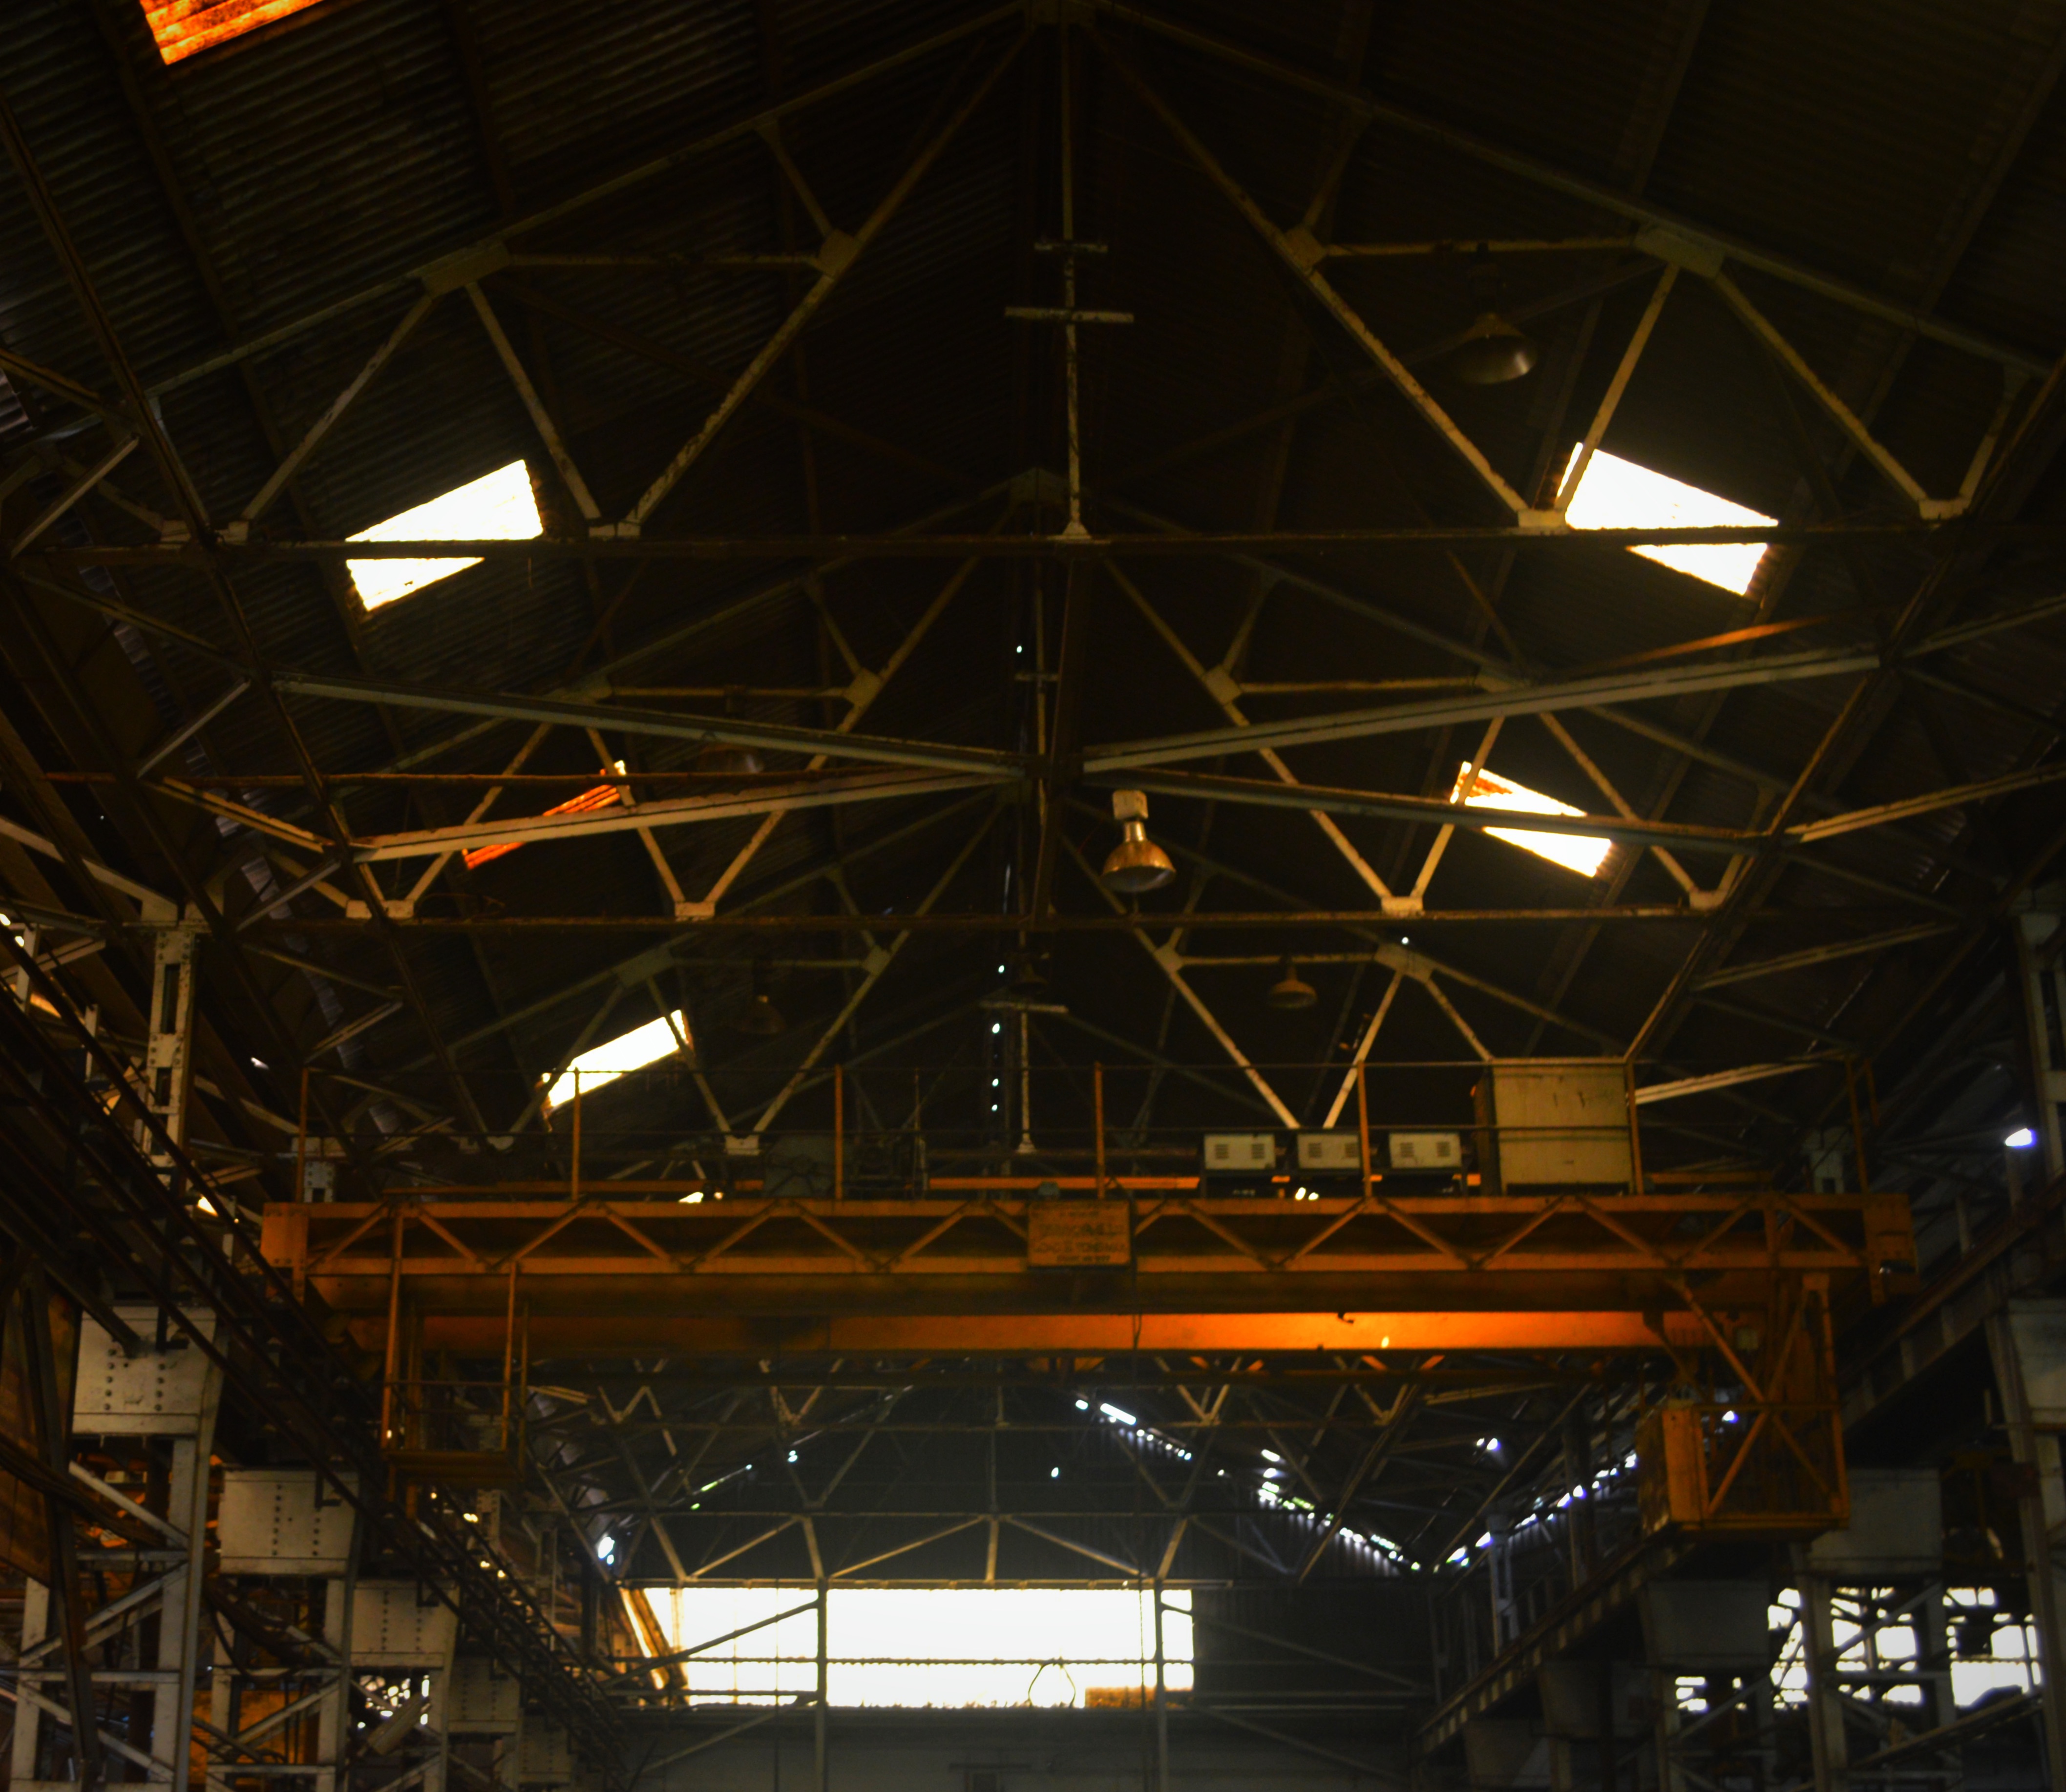
light, night, auditorium, lighting, arena, stage